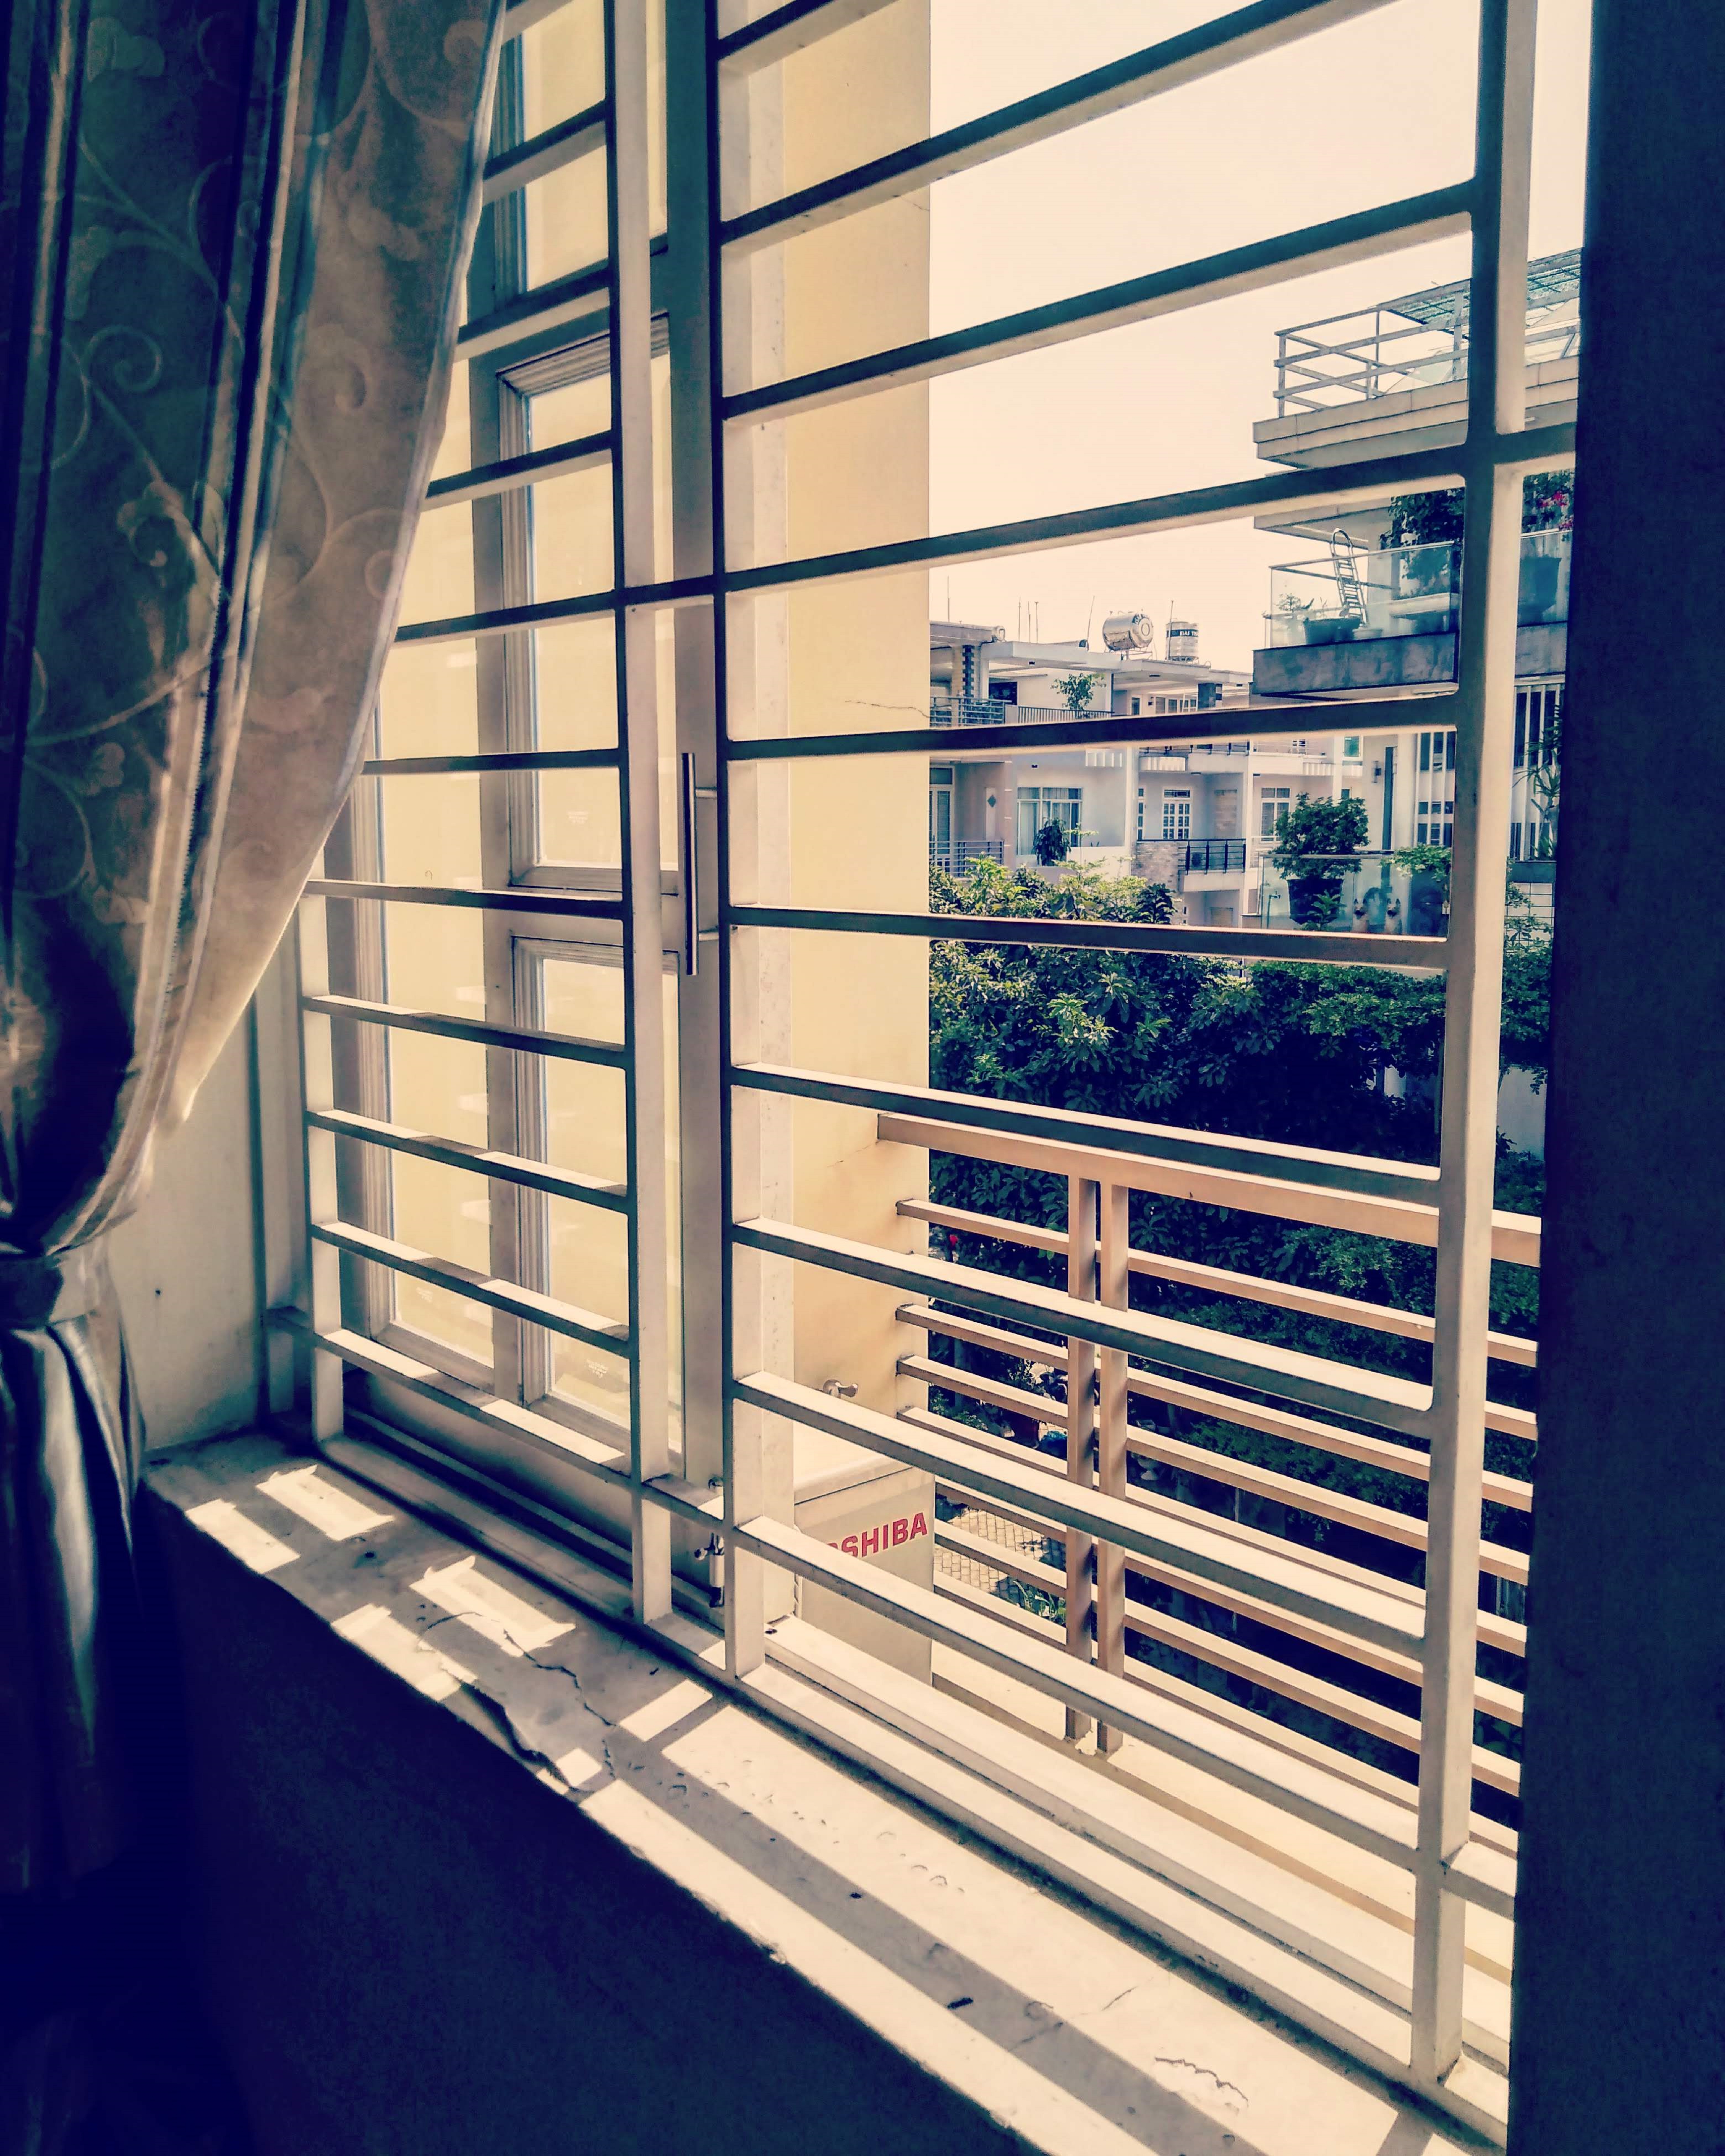
vat, blue, window covering, sky, architecture, interior design, window, window blind, iron, glass, line, window treatment, room, building, metal, house, Tints and shades, home, daylighting, door, reflection